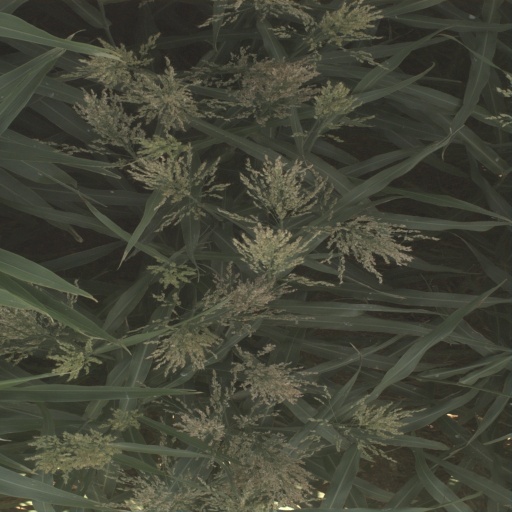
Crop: sorghum